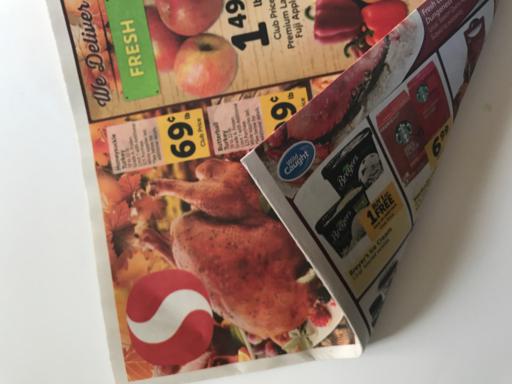
Waste category: paper